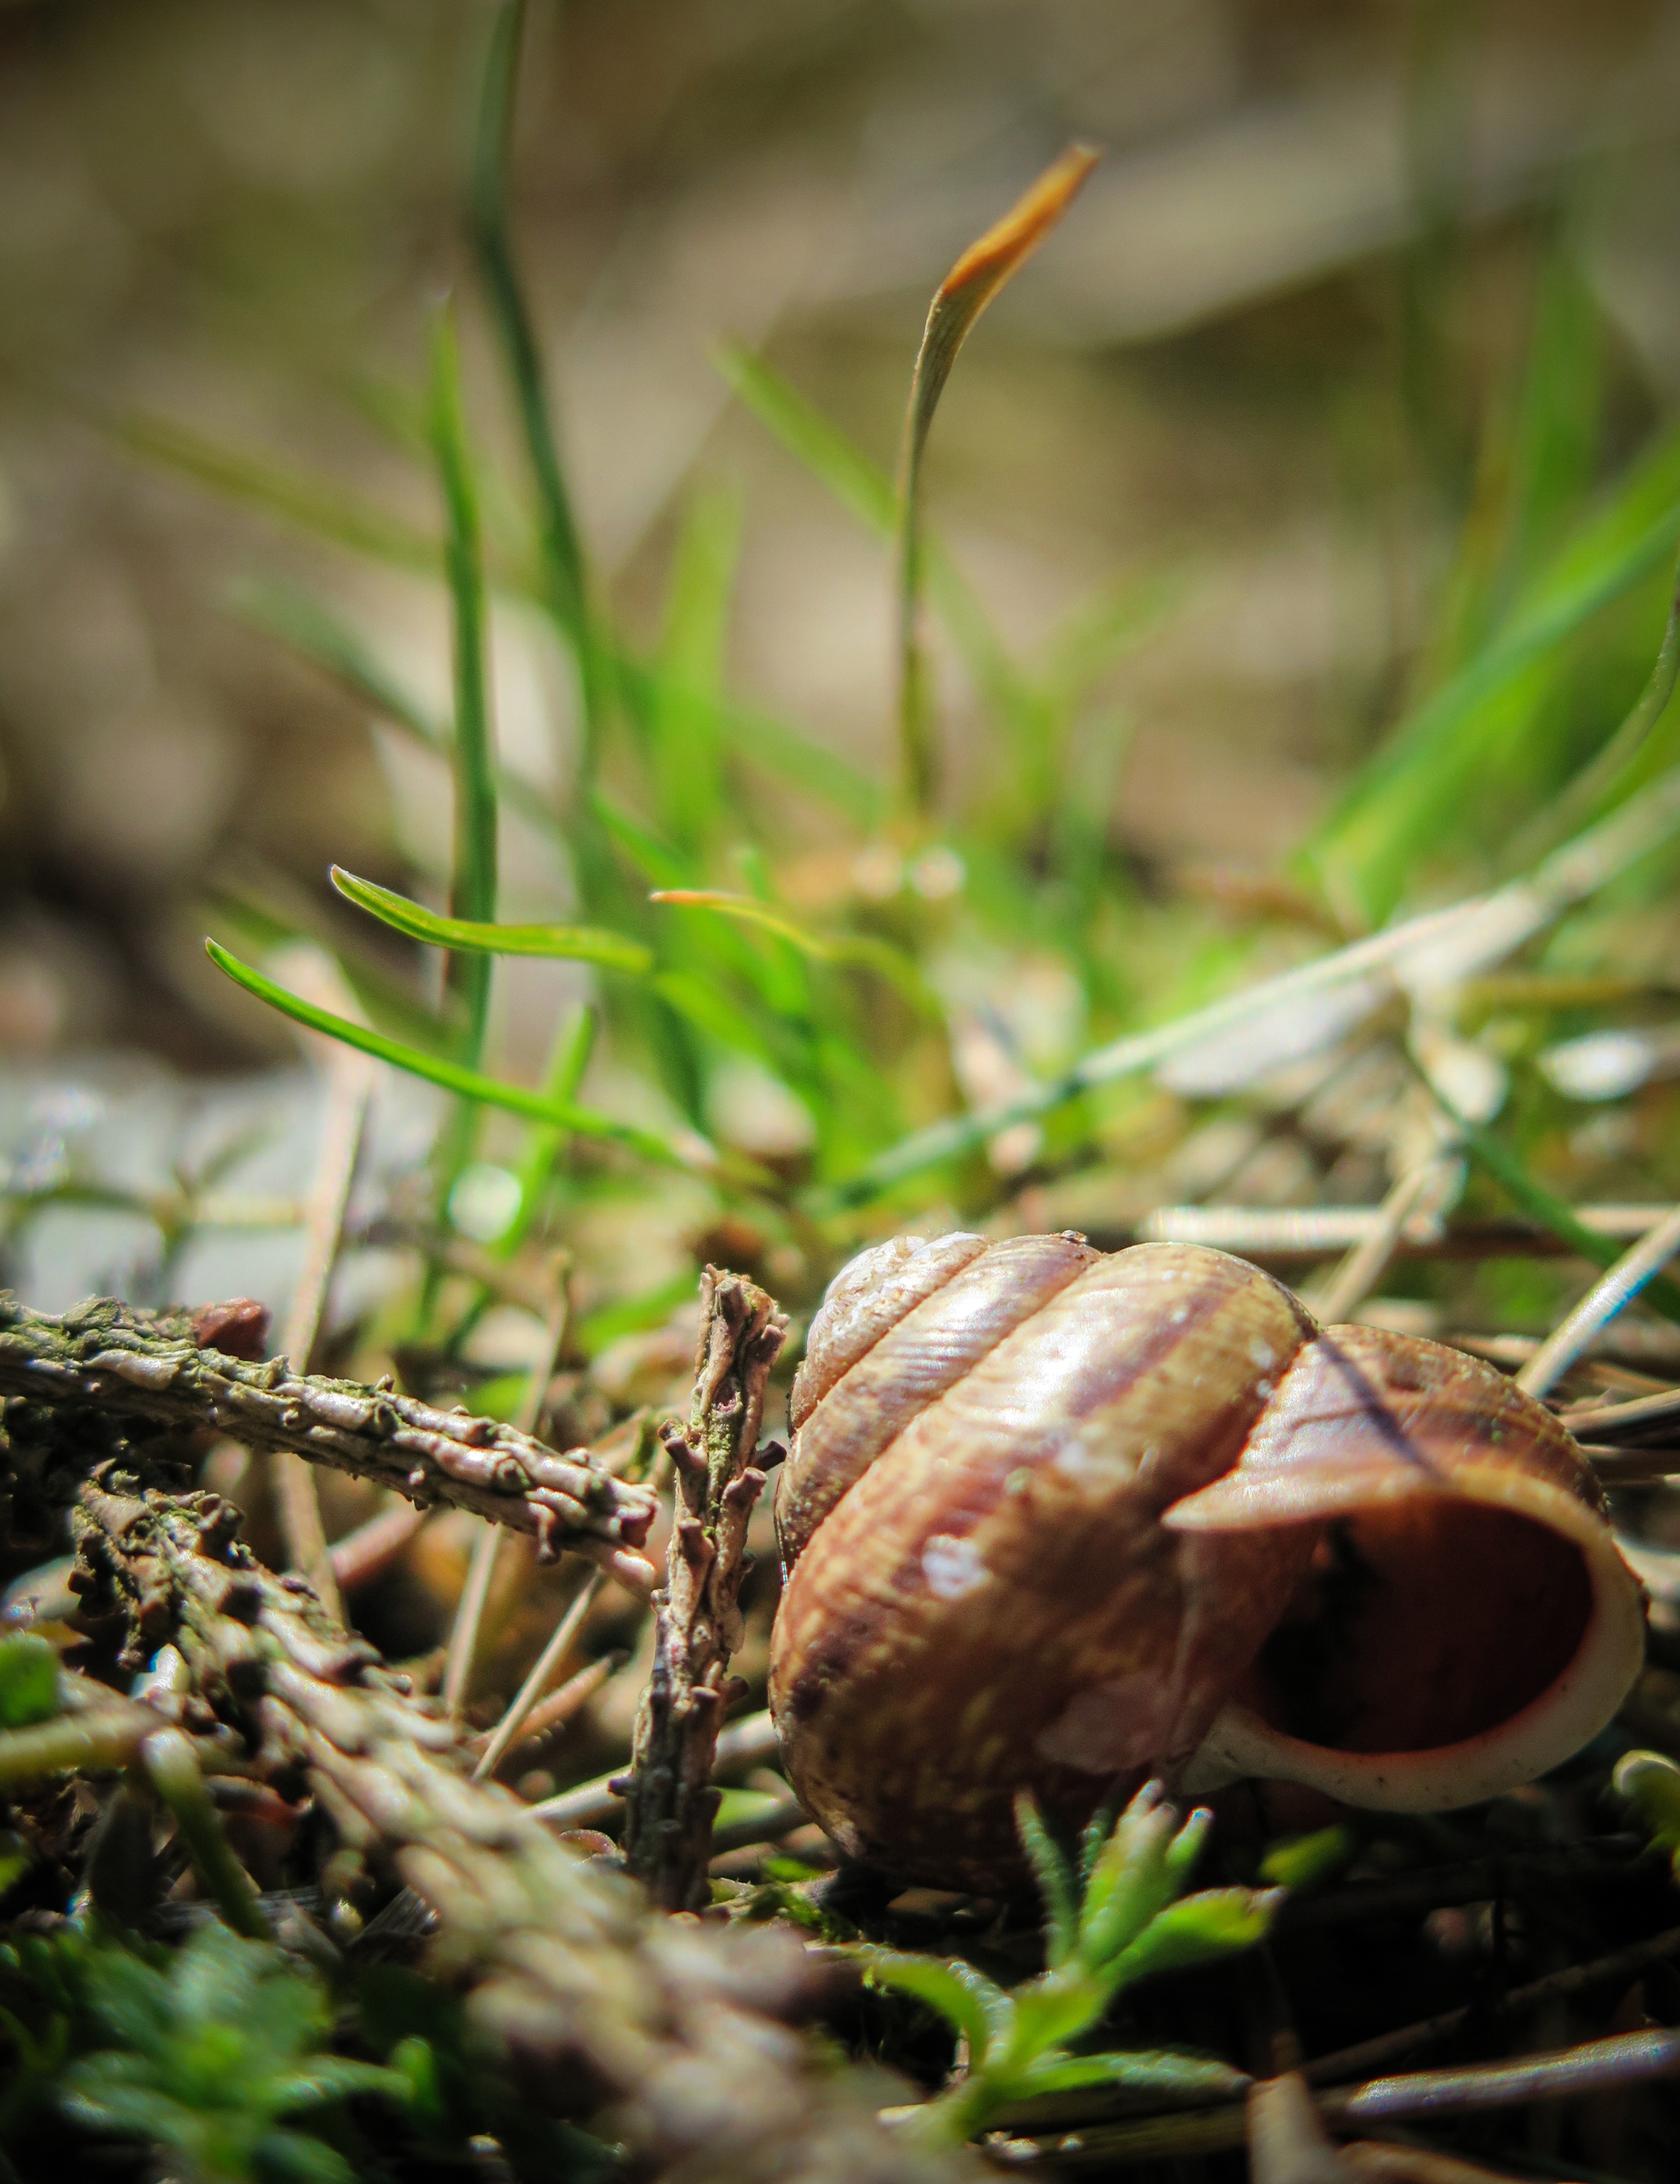
tree, nature, grass, branch, plant, meadow, leaf, flower, wildlife, produce, macro, autumn, close, flora, fauna, shell, close up, snail, animal world, grasses, macro photography, snail shell, blades of grass, grass family